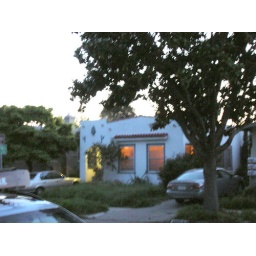
house with glowing windows near sunset